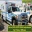
Label: ambulance